Amala
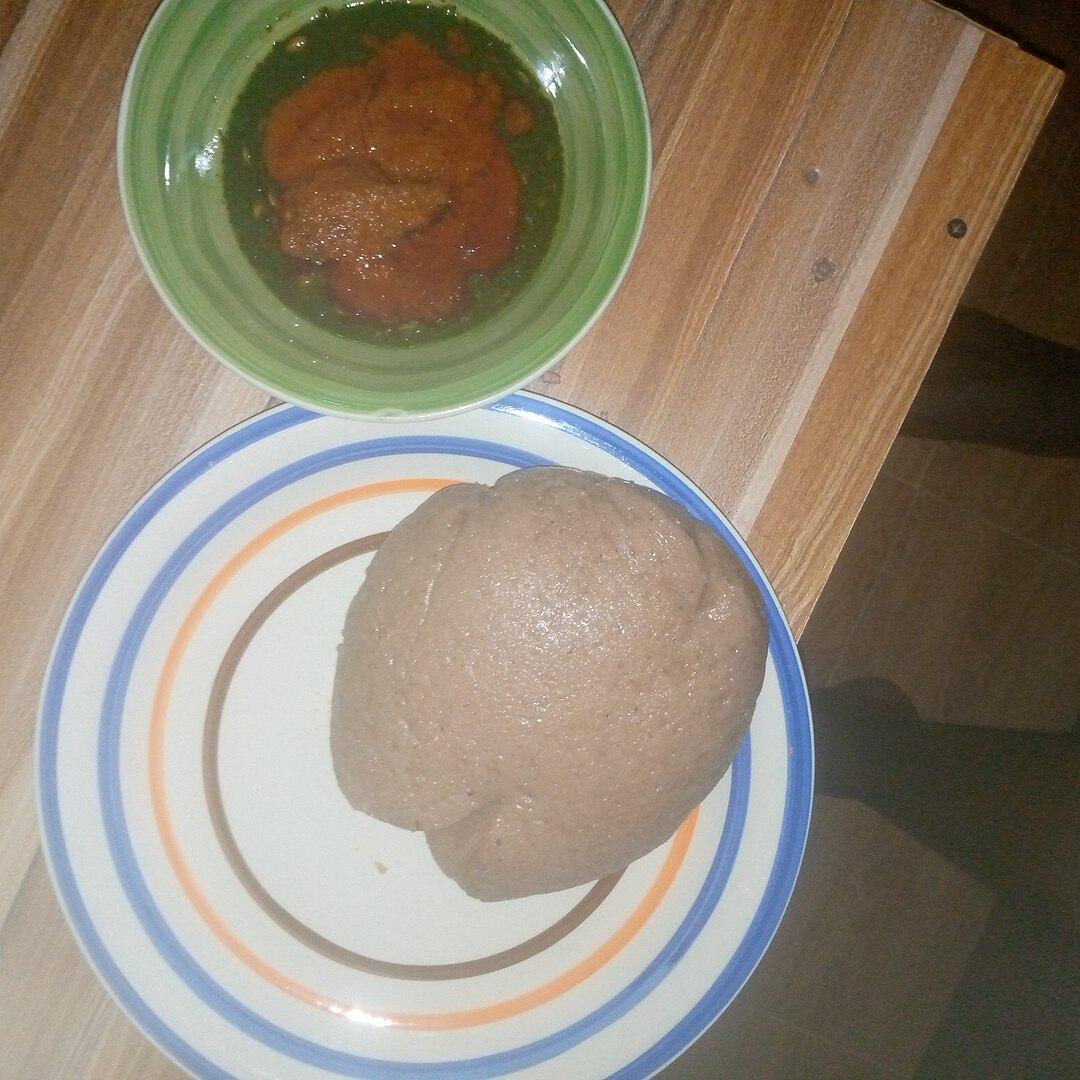
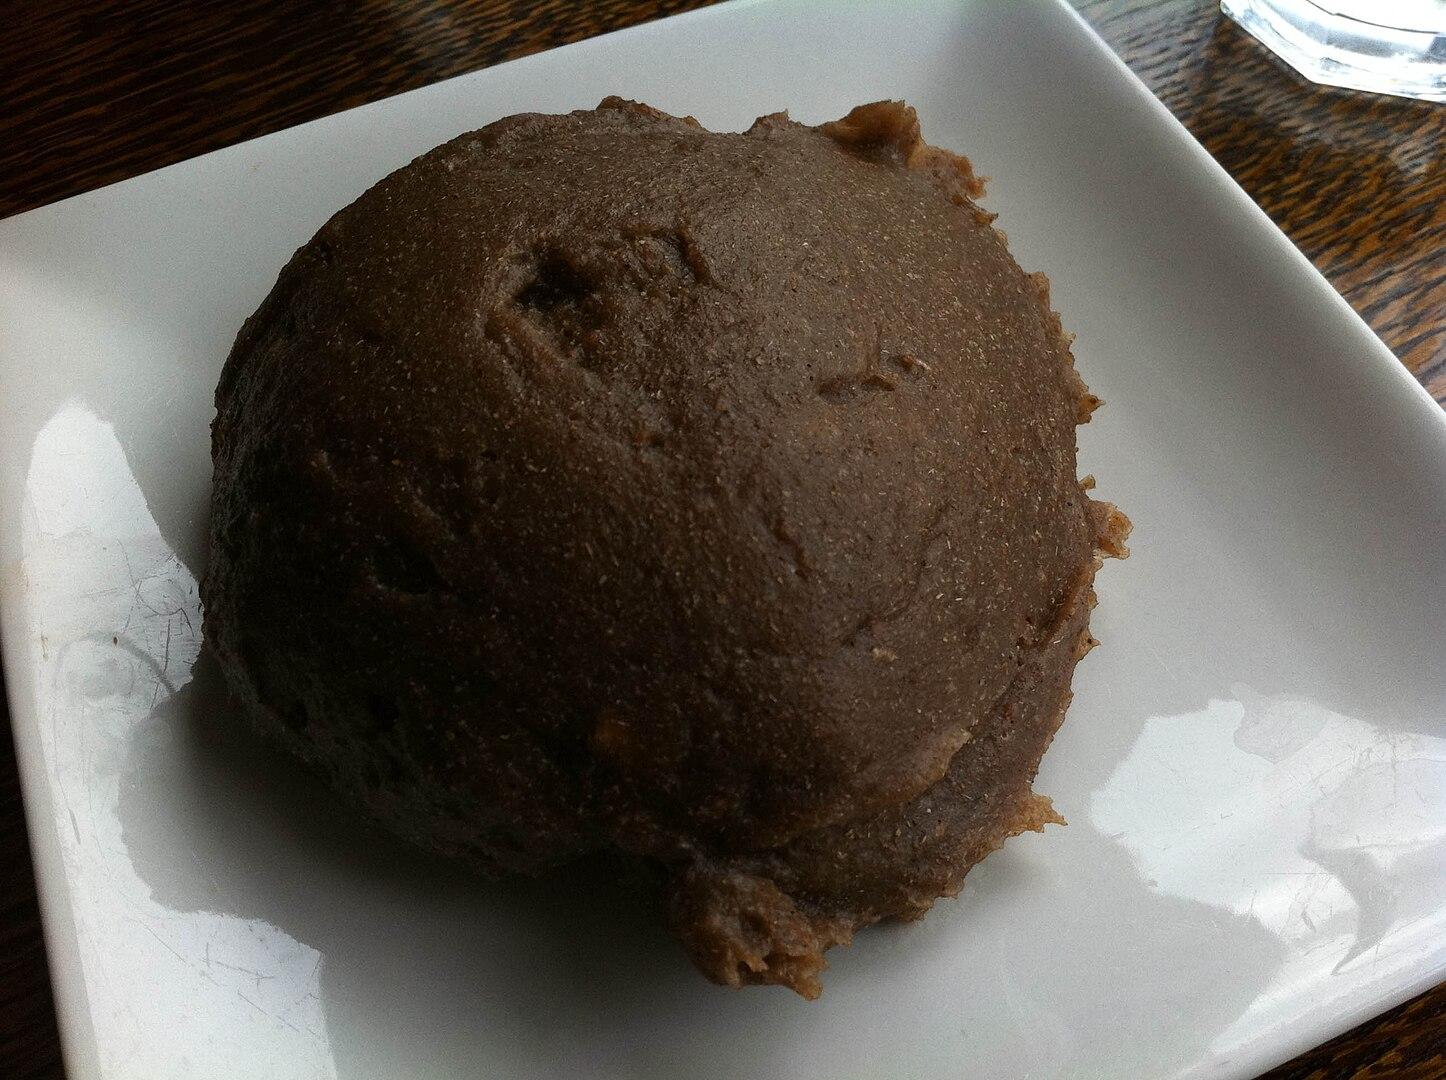
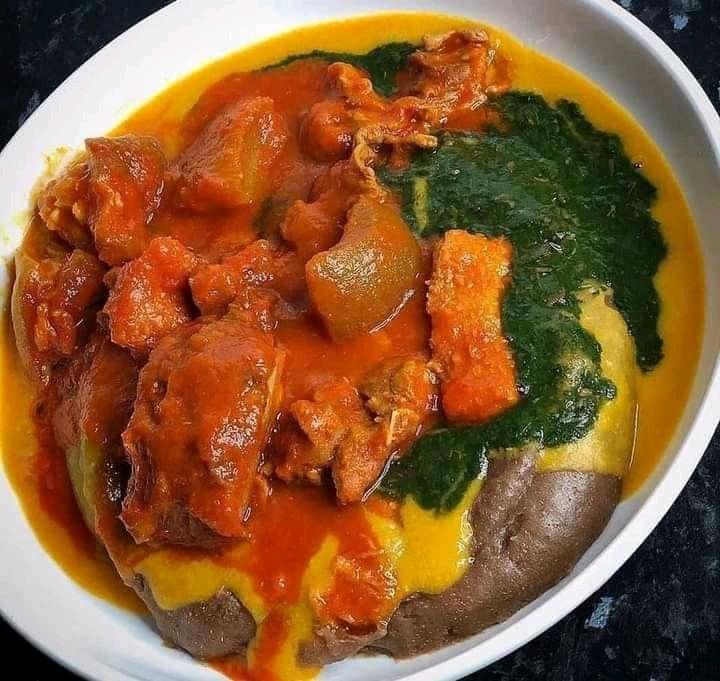
Also known as:
es - Spanish: Àmàlà
fr - French: Amala
ha - Hausa: Amala
jv - Javanese: Amala
ko - Korean: 아말라
uk - Ukrainian: Амала
vi - Vietnamese: Amala
yo - Yoruba: Àmàlà
Category: dough (cassava dough)
Cuisine: Nigerian
Associated cuisines: Nigerian
Area: Nigeria
Countries: Nigeria
Region: Western Africa, , , ,
It is made of yam, cassava flour, or unripe plantain flour.